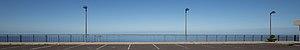
Photo prise à Icod de Los Vinos, sur l'île de Tenerife en Espagne, à 400m au dessus du niveau de la mer. On peut voir la courbure de l'horizon sur cette image, en comparant la ligne d'horizon à la forme d'une rambarde utilisée comme référence rectiligne. Cette comparaison permet de s'affranchir d'une potentielle déformation due à l'objectif de l'appareil photo, car une telle déformation s'applique de la même façon à la ligne d'horizon et à la rambarde. La ligne d'horizon touche la rambarde à gauche et à droite de l'image, mais elle s'élève au dessus de celle-ci au centre de l'image. La ligne d'horizon présente donc une courbure que ne possède pas la rambarde.
La courbure terrestre — nommée aussi dépression — définit l'horizon visuel apporté par la rotondité ou sphéricité de la Terre. Elle limite la vision lointaine par exemple sur la mer. Plus l'altitude du point d'observation, ou d'émission dans le cas des émetteurs de télévision ou FM, est élevé, plus la distance de vision est importante. On parle aussi de ligne d'horizon visuelle ou hertzienne.